Aberdeen ministry

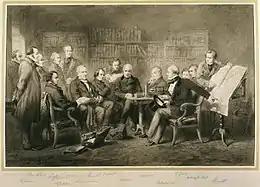
The Coalition Ministry of 1854 as painted by Sir John Gilbert (1855)

† After June 1854 office became Secretary of State for War.